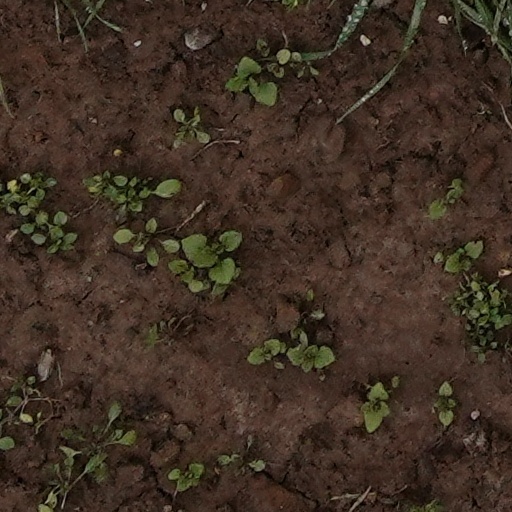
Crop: wheat